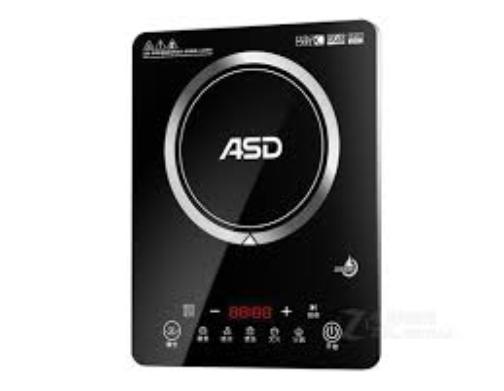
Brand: asd
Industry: Necessities